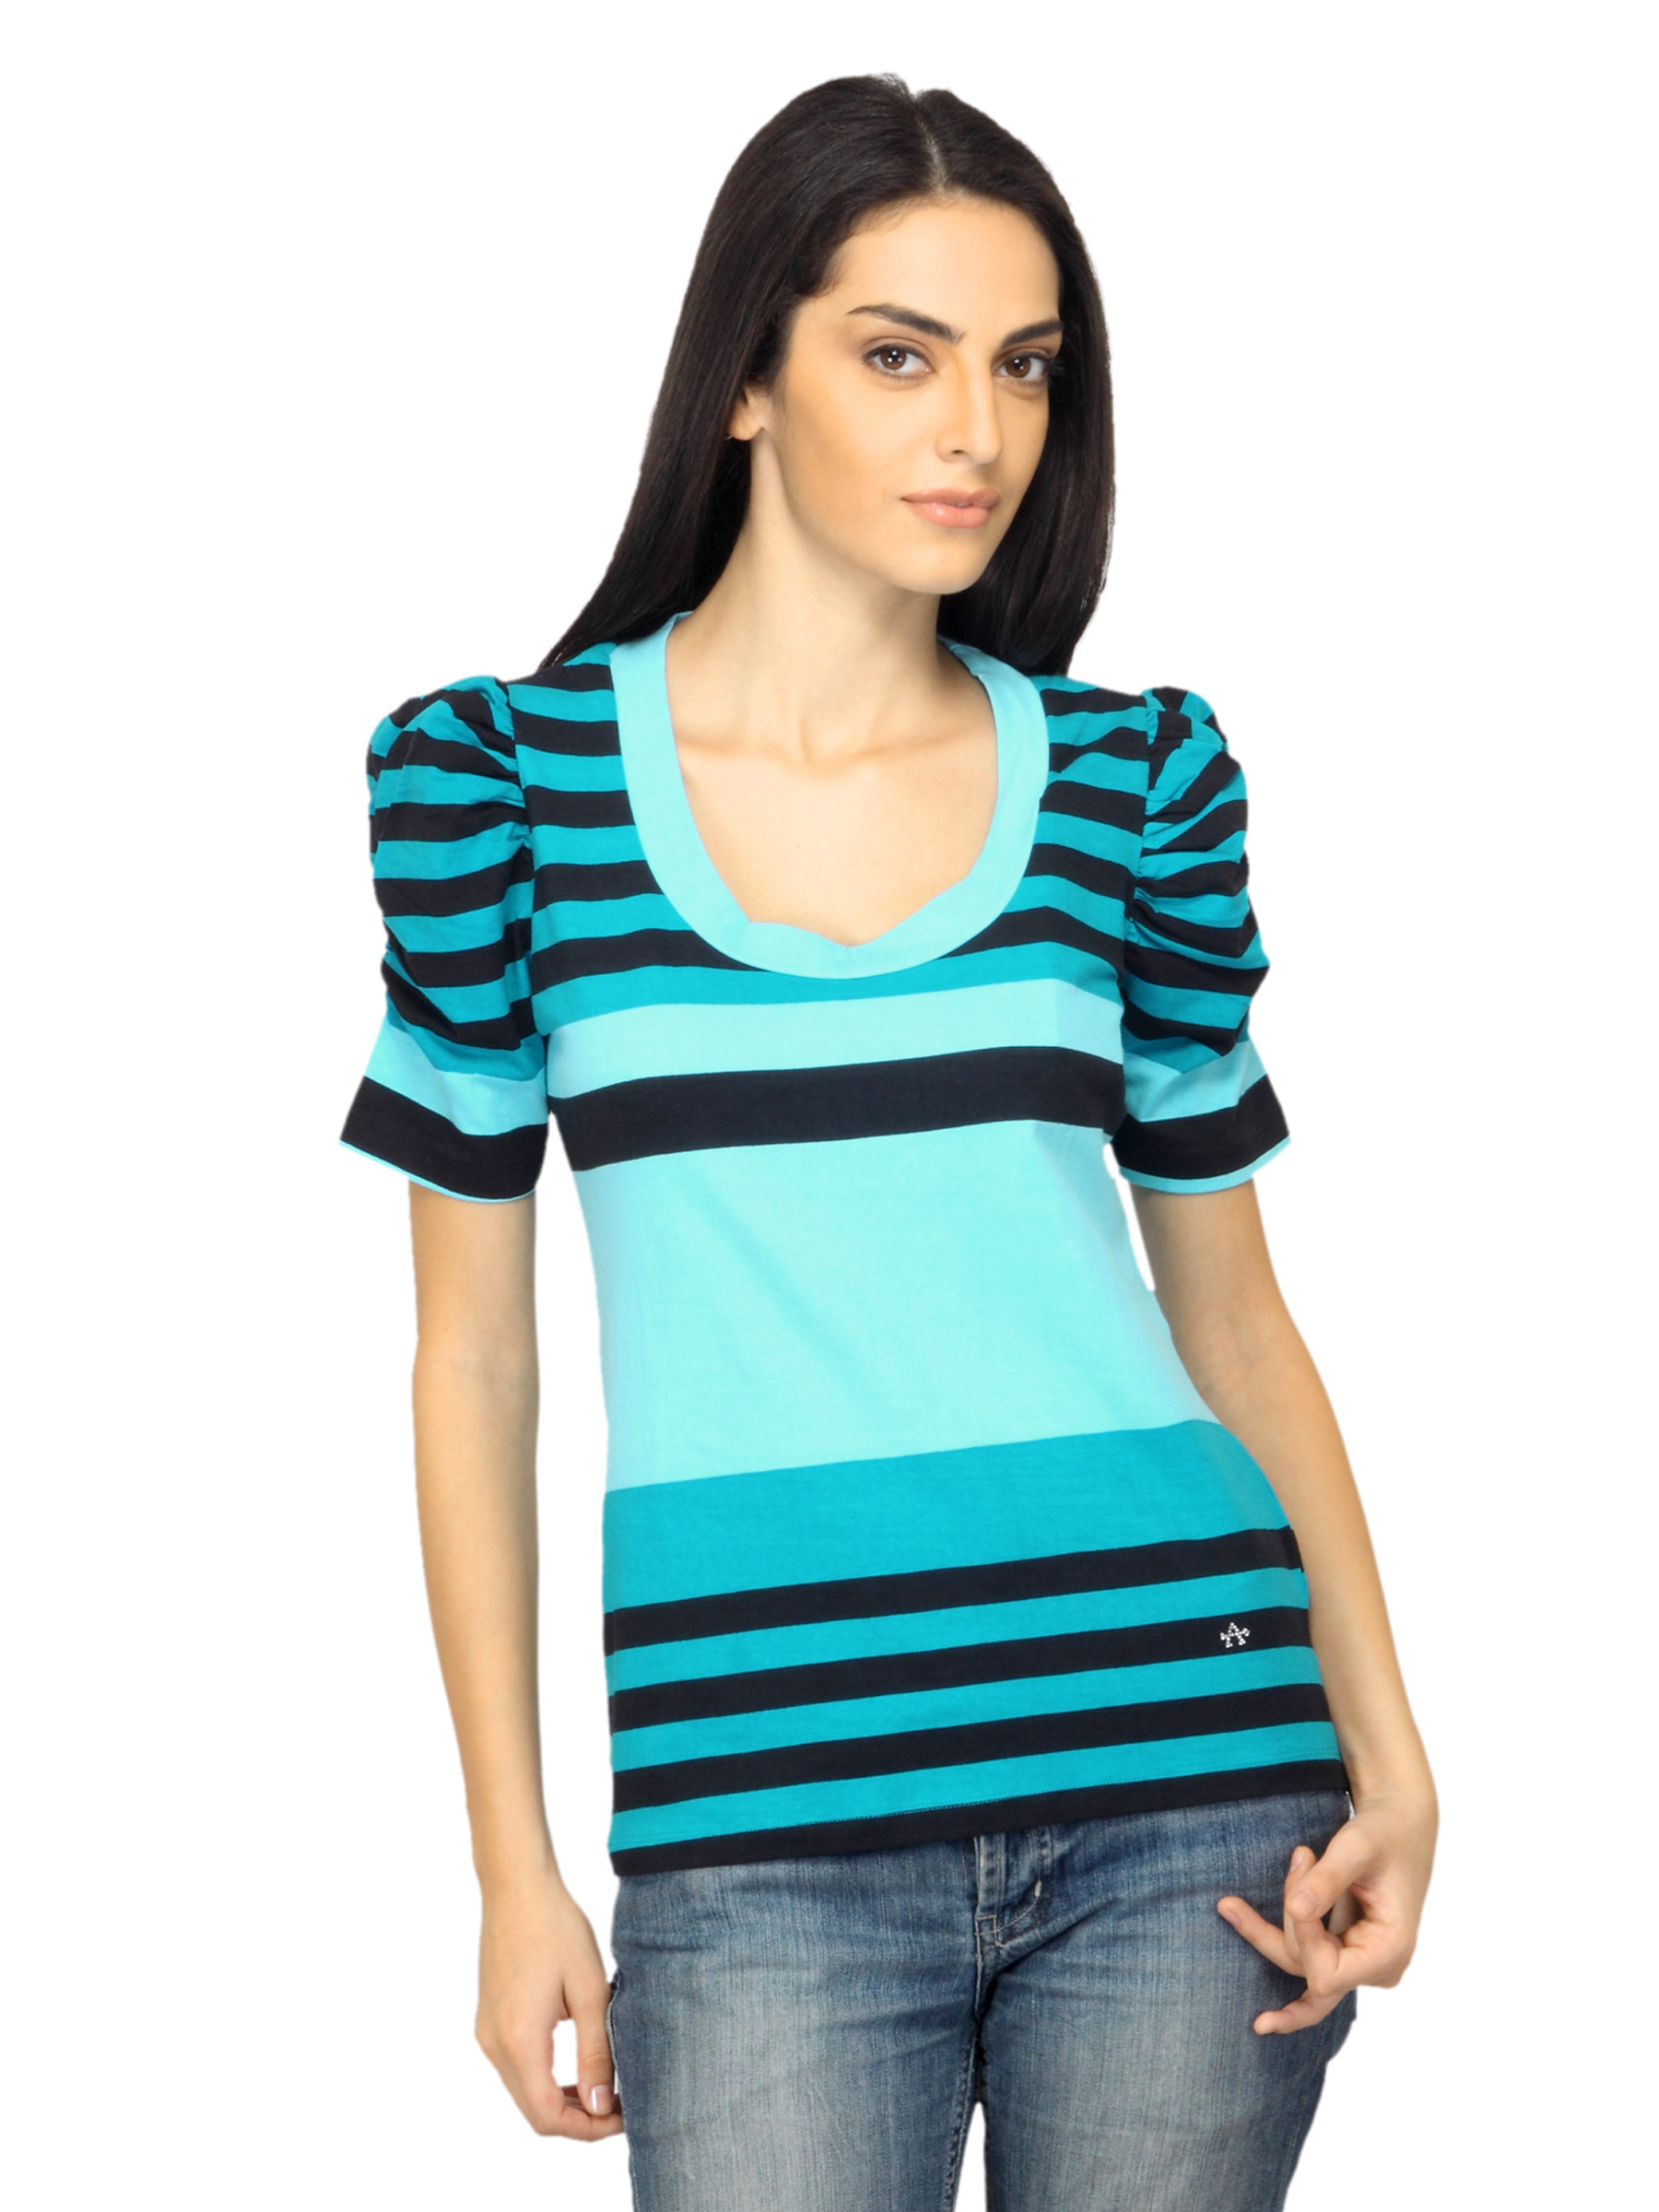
Arrow Woman Striped Blue Top
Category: Apparel / Topwear / Tops
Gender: Women
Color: Blue
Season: Summer 2012
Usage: Formal